Ambassador Hotel Kaohsiung

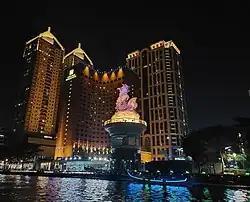

Ambassador Hotel Kaohsiung is a tall five star hotel located on Minsheng 2nd Road, Qianjin District, Kaohsiung, Taiwan, which opened in 1981.